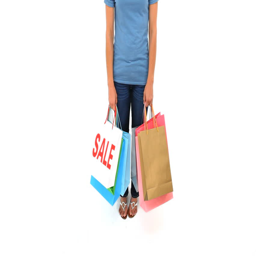
woman showing her shopping bags against a white background